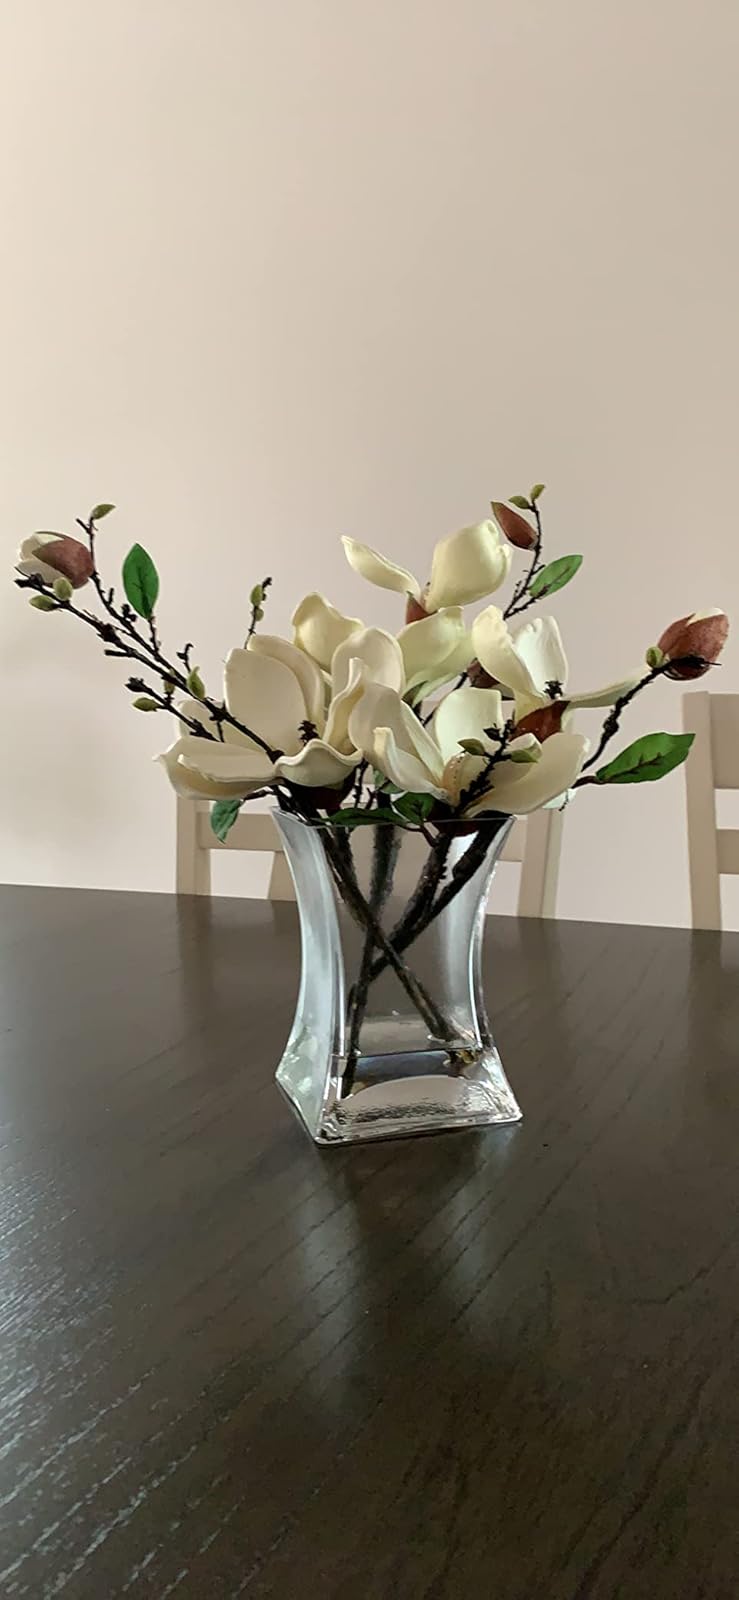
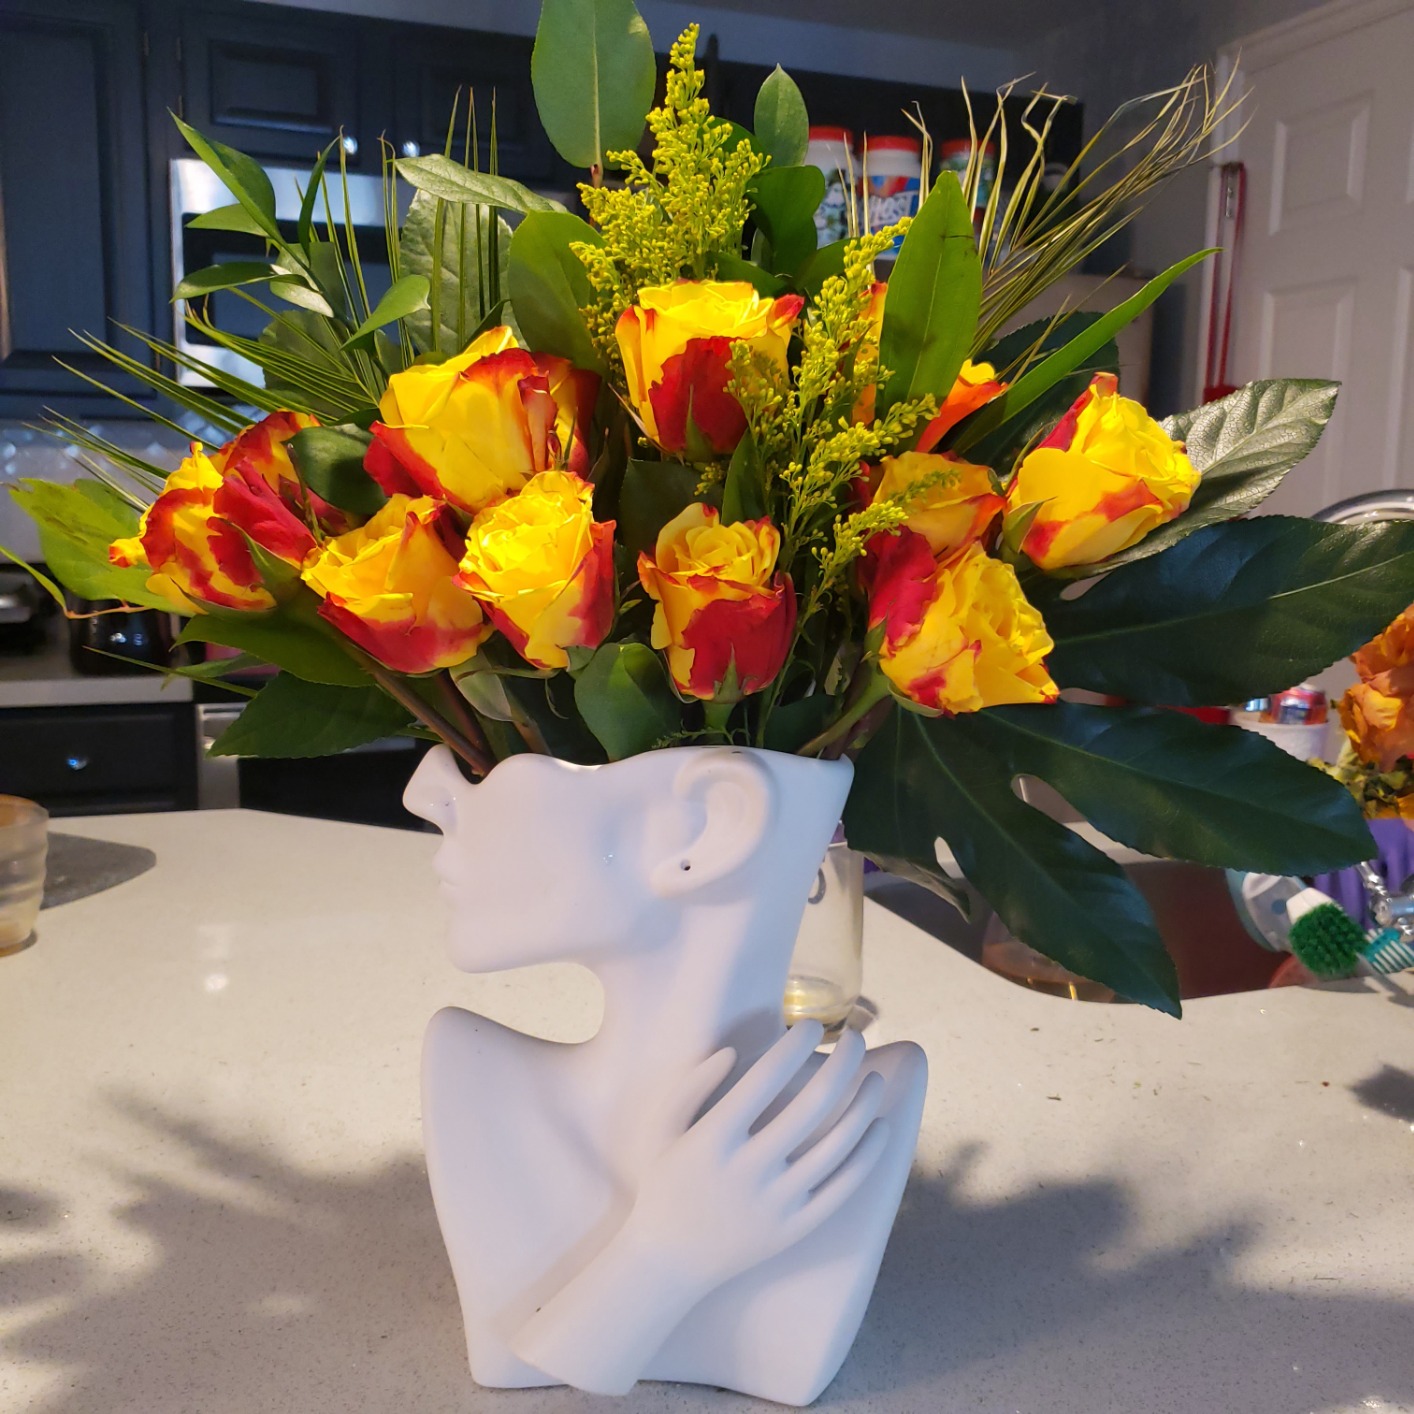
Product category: vase
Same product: no